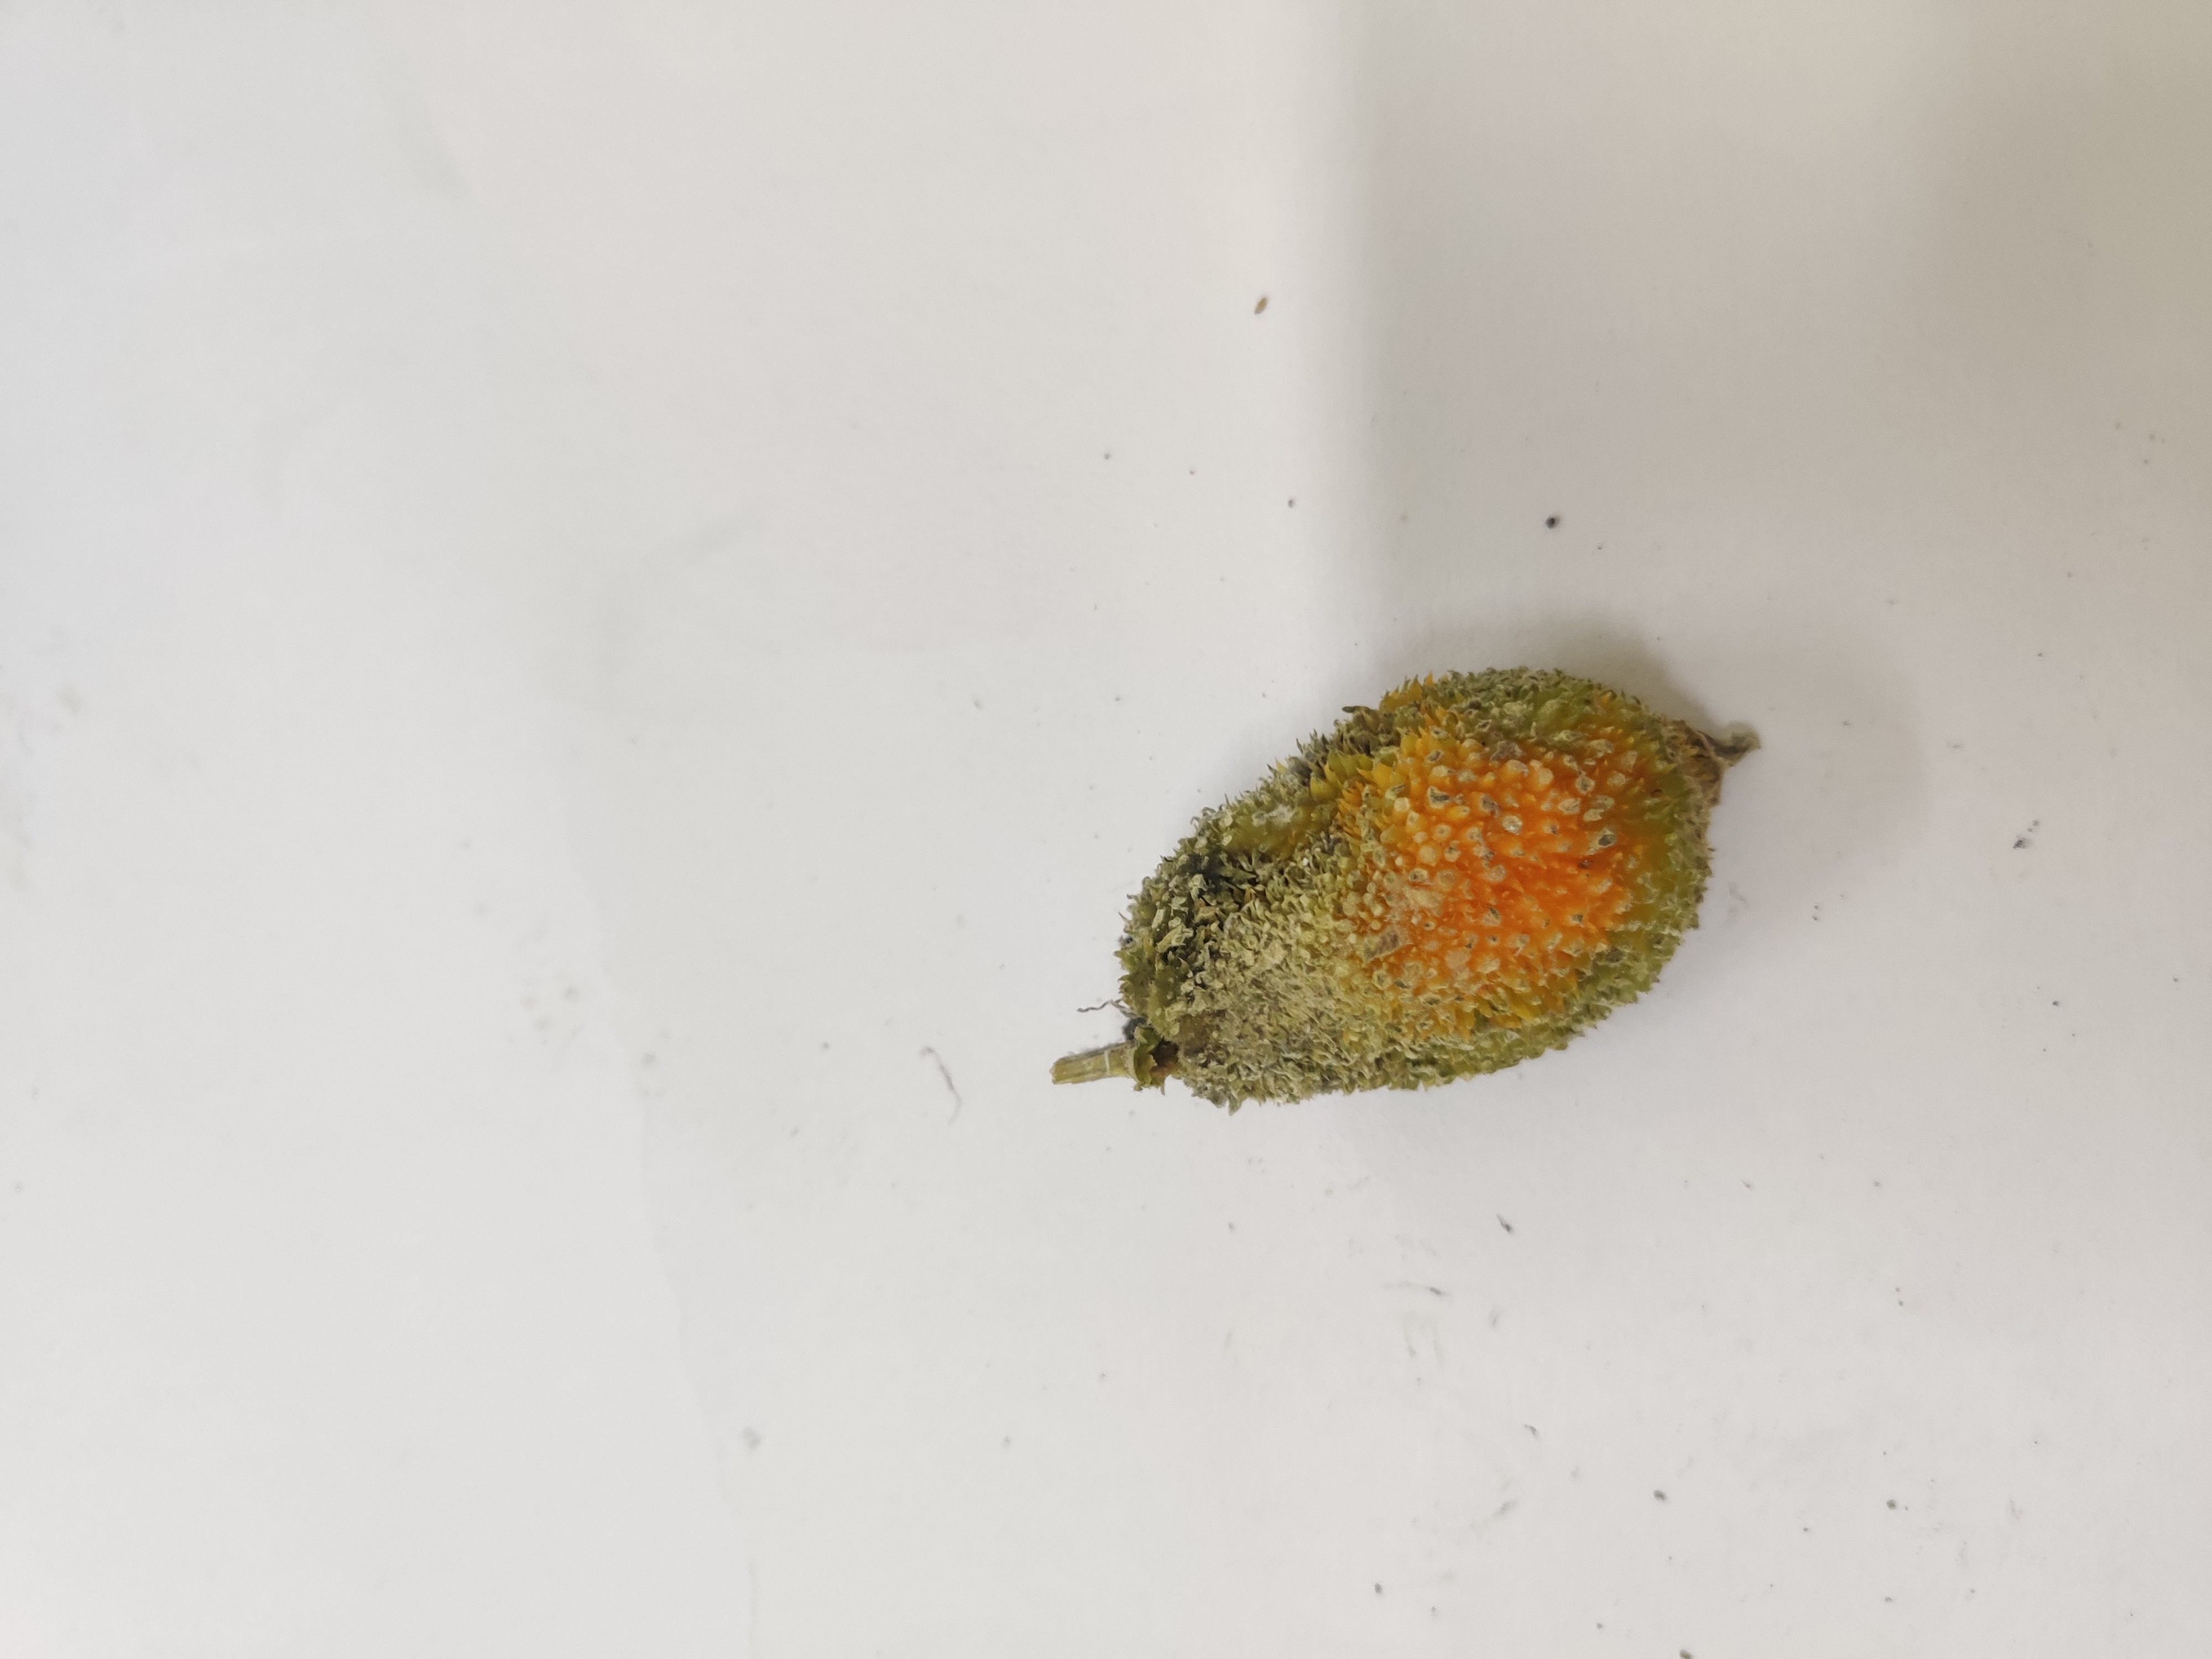
Crop: Spiny Gourd
Condition: Damaged